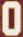
Number: 0